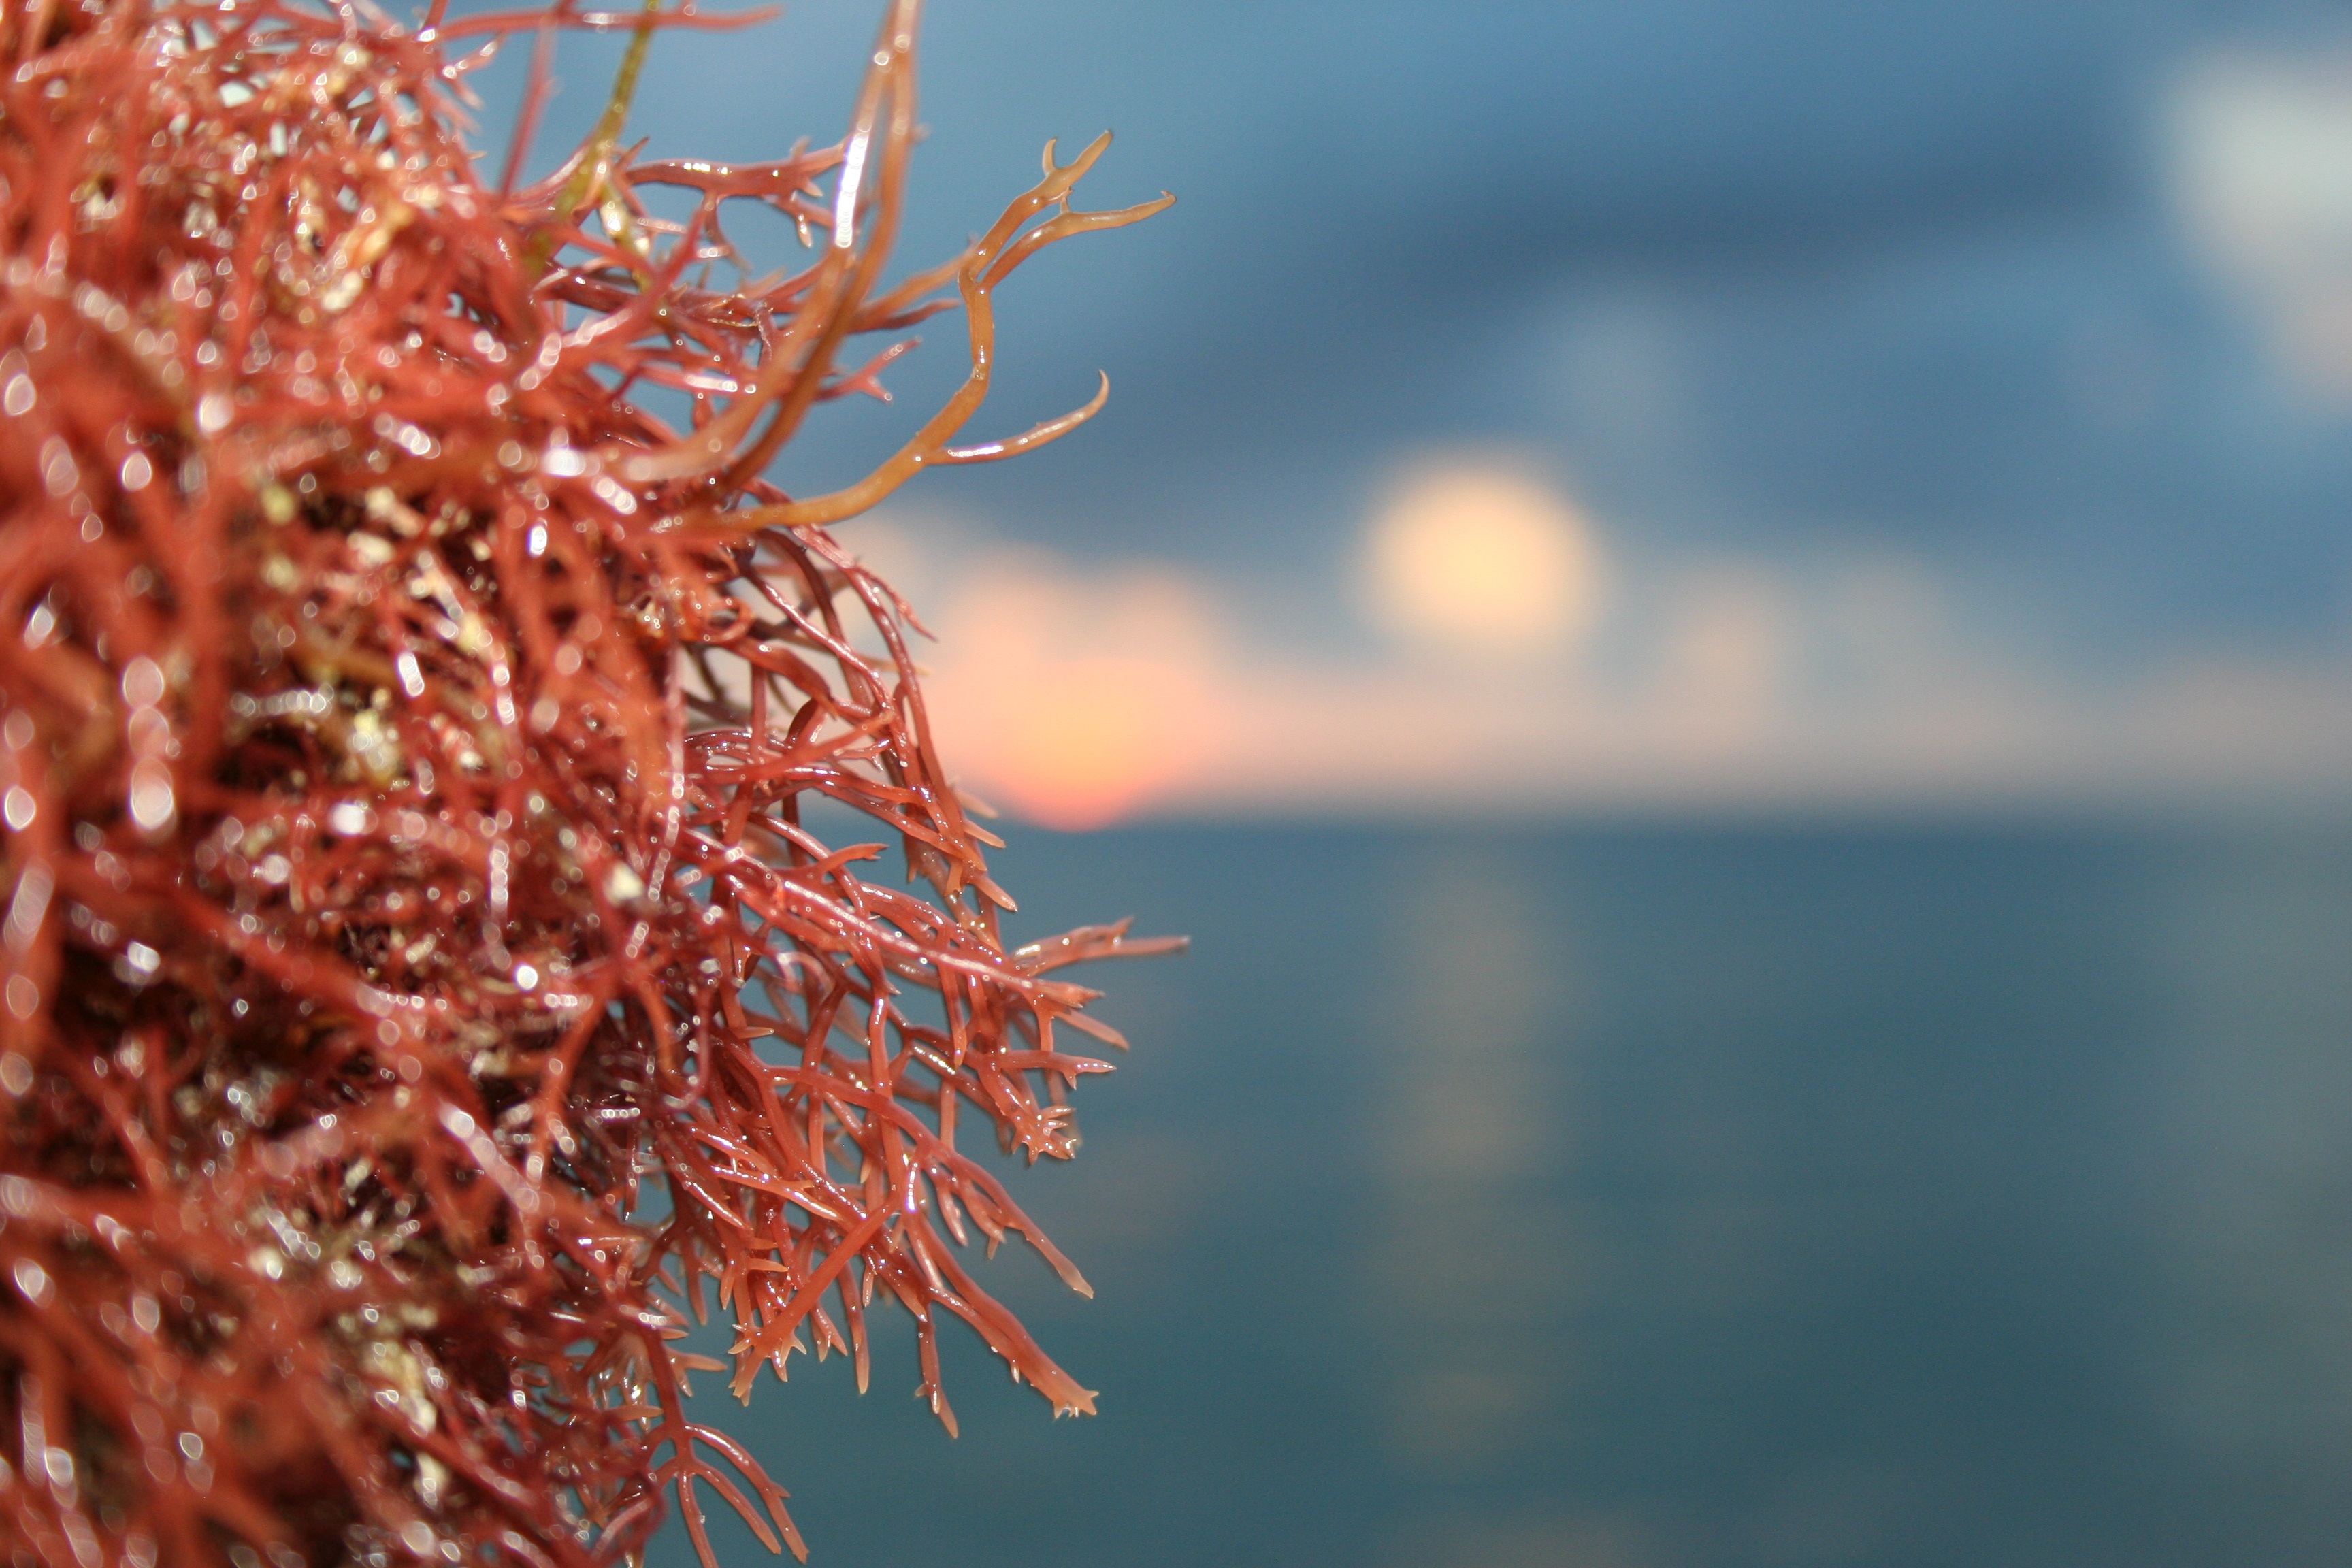
sea, tree, water, nature, grass, branch, plant, sunlight, leaf, flower, reflection, autumn, flora, close up, algae, caribbean, macro photography, river algae, grass family, thorns spines and prickles